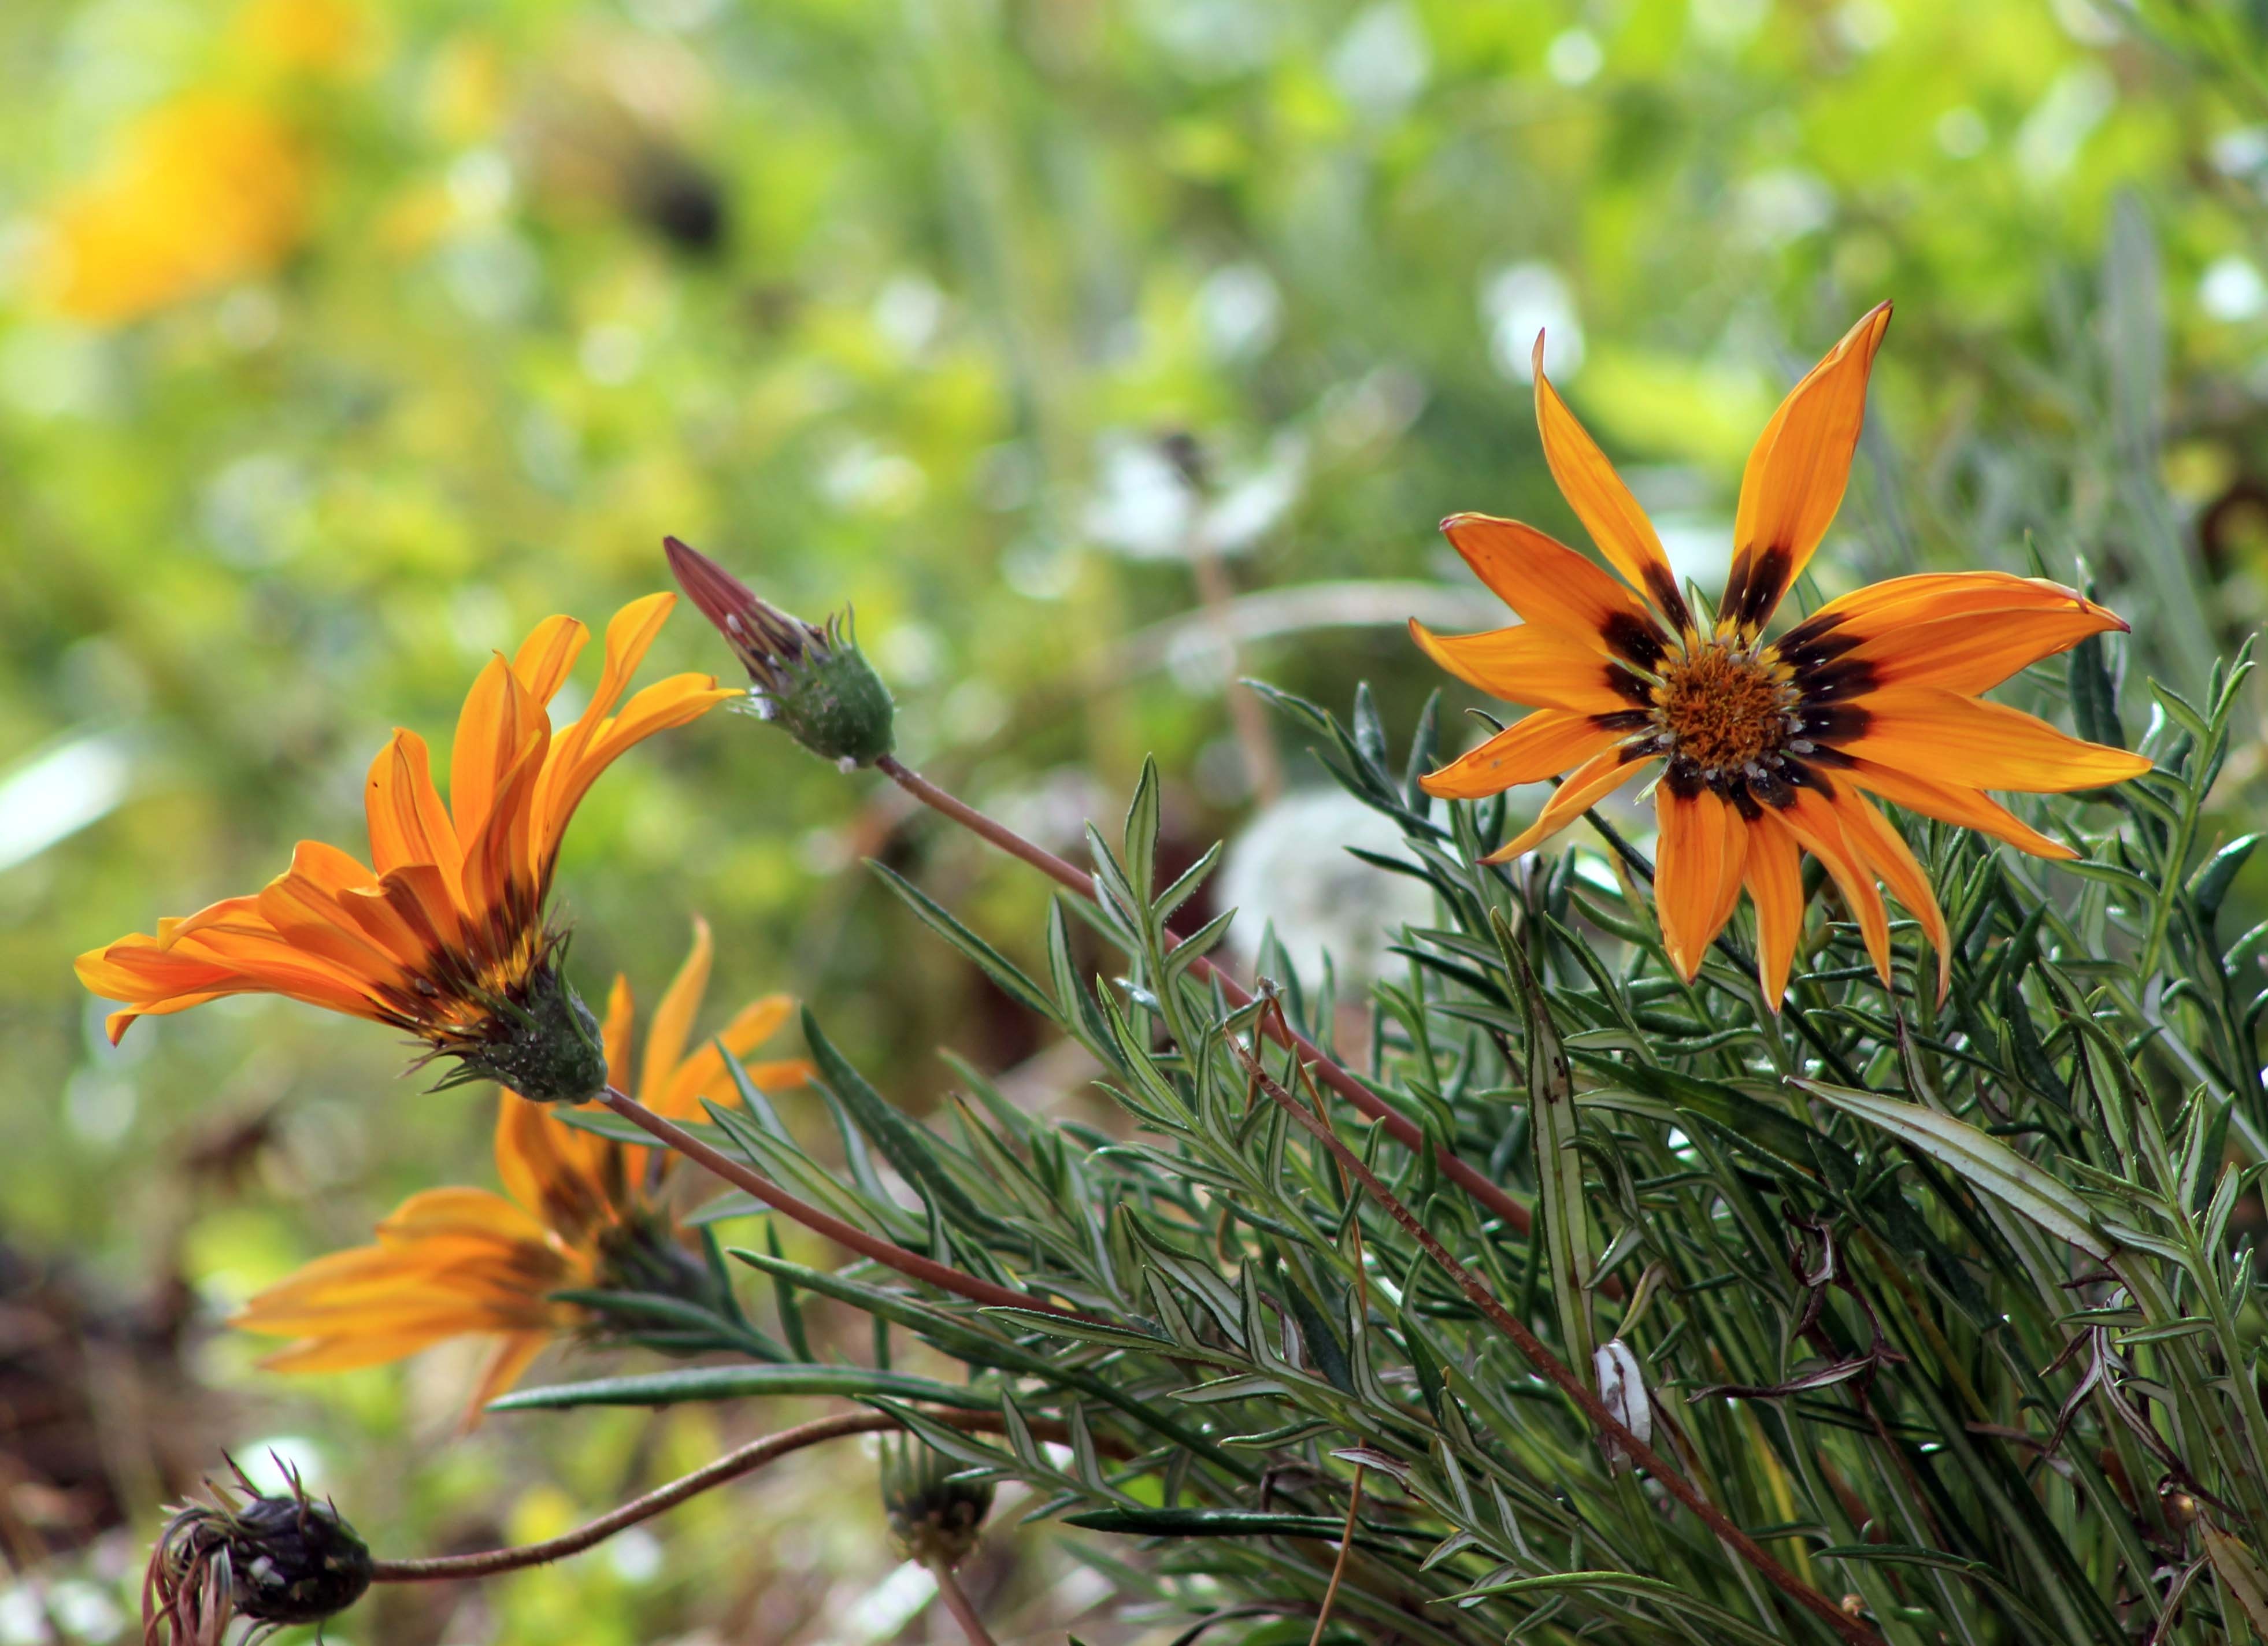
nature, blossom, plant, meadow, prairie, leaf, flower, orange, spring, herb, insect, autumn, botany, colorful, yellow, garden, flora, fauna, wildflower, bright, bee, nectar, macro photography, orange flowers, flowering plant, honey bee, daisy family, land plant, membrane winged insect